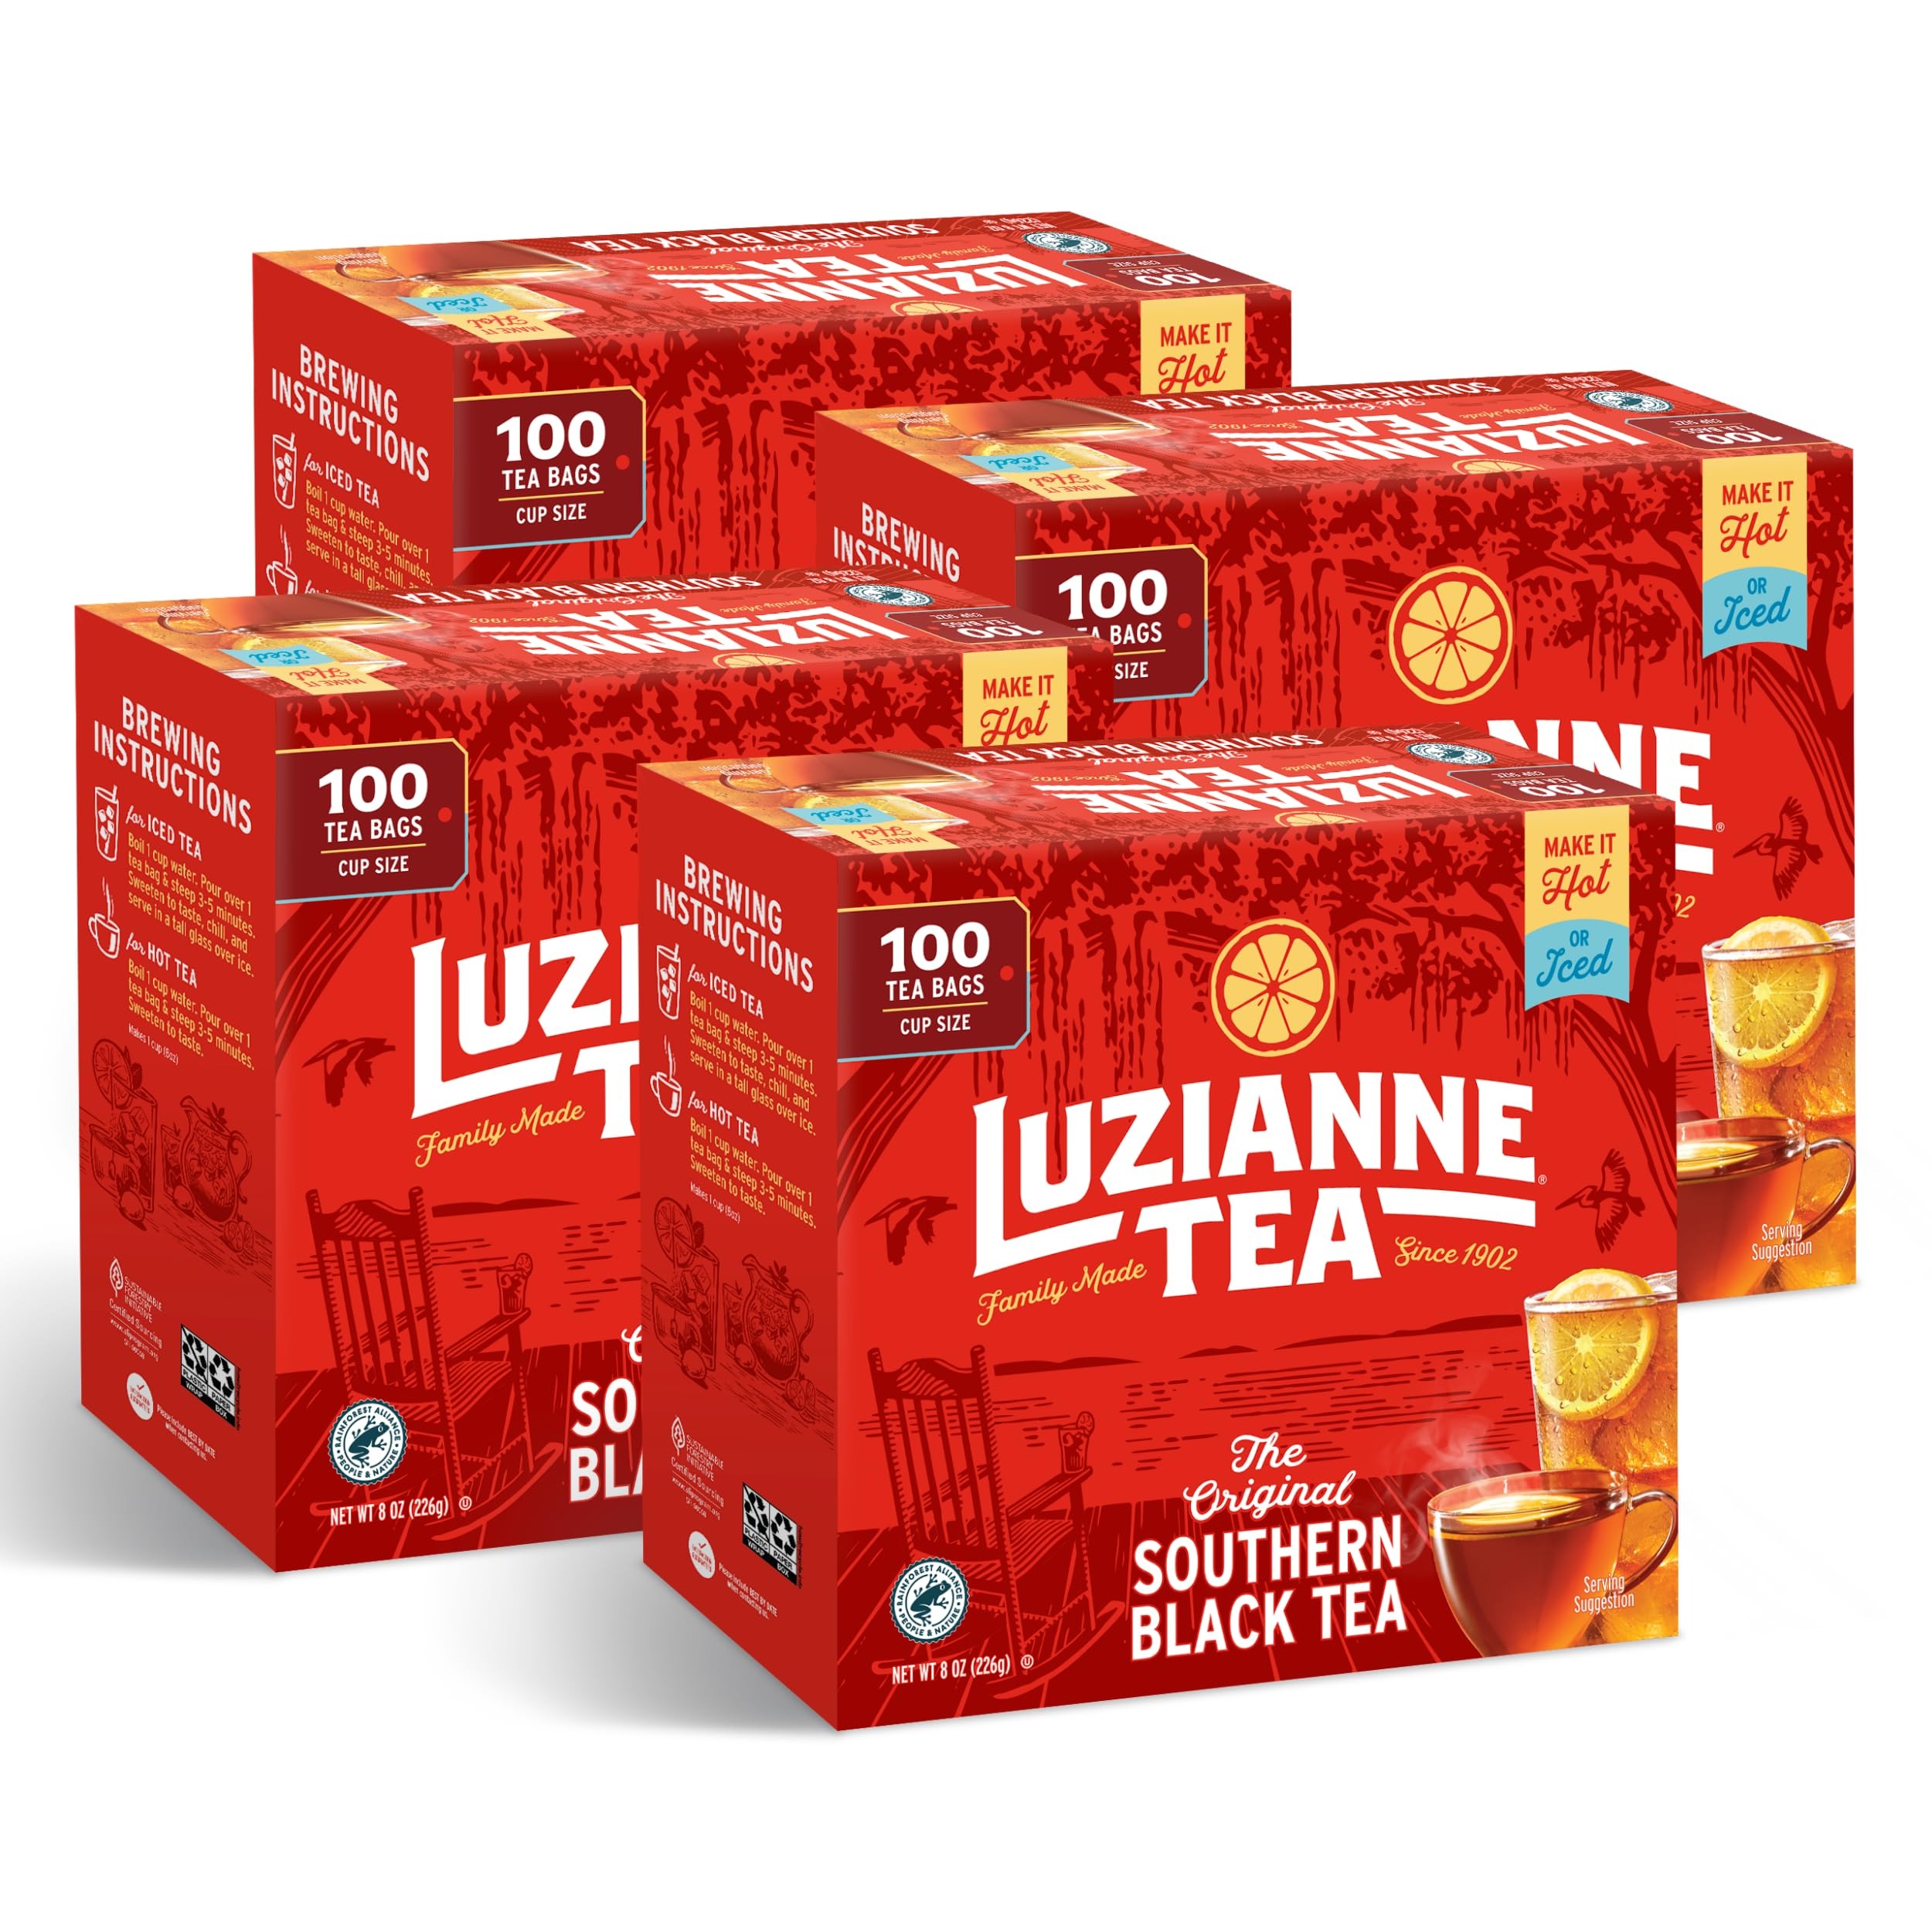
Item Name: Luzianne Unsweetened Iced Tea Bags, Family Size, 100ct Box (Pack of 4)
Bullet Point 1: Luzianne Tea is specially blended just for iced tea; Featuring Orange Pekoe and Pekoe Cut Black Tea make a delicious refreshing glass of home brewed iced tea; After one sip, you'll understand why
Bullet Point 2: Sustainability: When you buy Luzianne Iced Tea products with the Rainforest Alliance seal, you are supporting a better future for people and nature
Bullet Point 3: Luzianne Iced Tea: We continue to craft one of America's most popular iced teas; It's clear and not cloudy in appearance, with smooth, astringent tea taste; Try blending with mint or raspberries
Bullet Point 4: Authentic Southern Tea: Luzianne Tea has been a fan favorite since 1902! Check out our array of products like single-serve pods, iced tea bags, concentrates and bottled drinks.
Bullet Point 5: Luzianne Heritage: Our family business has been blending tea for over 100 years; Luzianne founder William B. Reily helped to spread the popularity of tea and coffee across America
Value: 400.0
Unit: Count

Price: 4.575